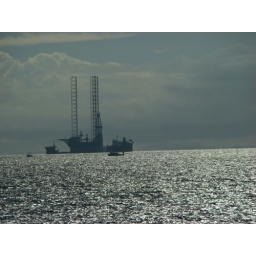
An oil drilling platform with tender ships off the north coast of Trinidad in the Caribbean Sea.